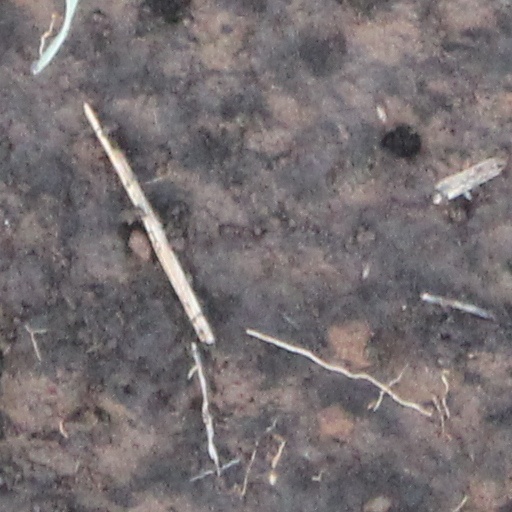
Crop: wheat